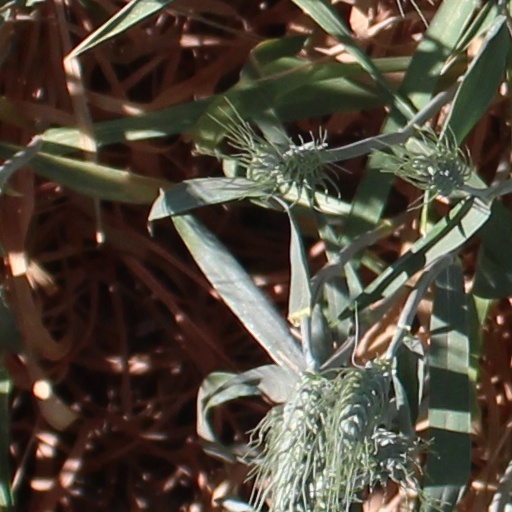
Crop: wheat